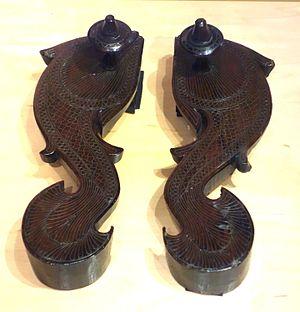
La paduka est la plus ancienne chaussure indienne. Ce n'est rien de plus qu'une semelle avec un petit bouton qui s'engage entre le premier et le deuxième orteil.